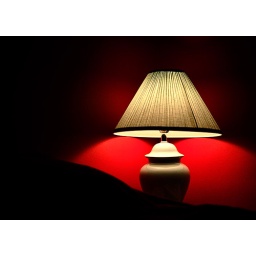
green lamp in a red room low key moody image